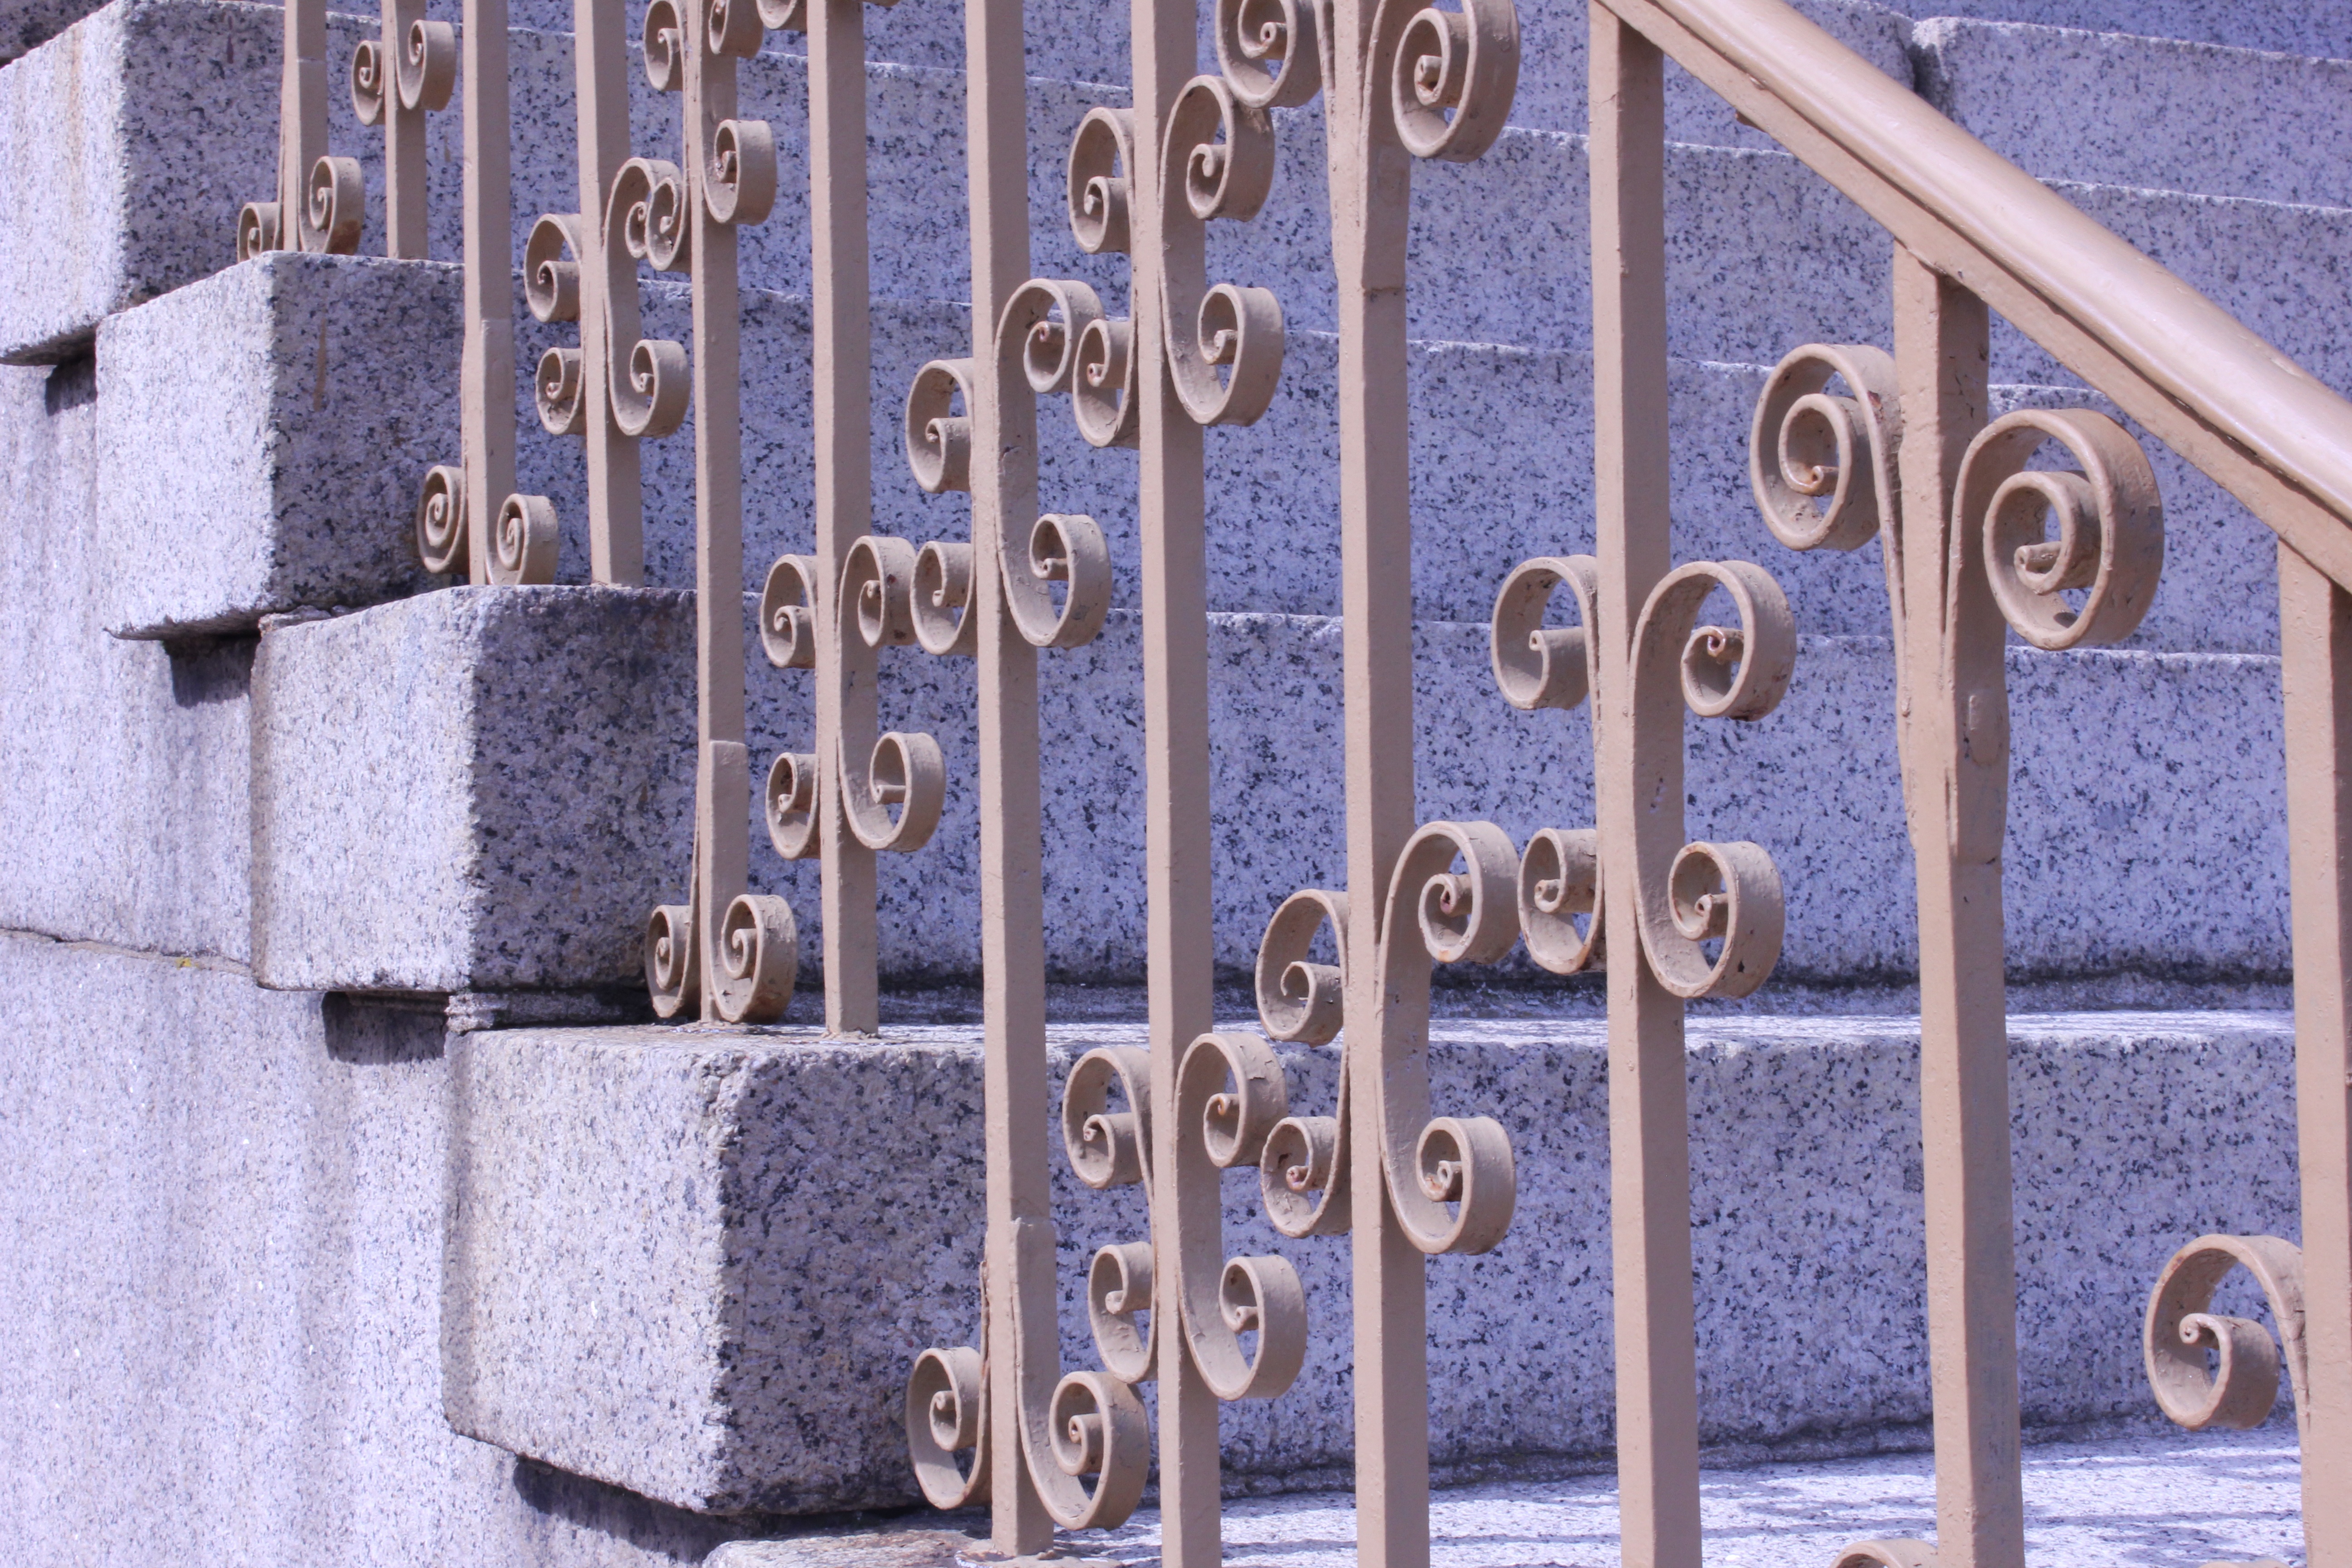
outdoor, wood, window, number, building, wall, stone, pattern, blue, exterior, furniture, material, interior design, art, design, decorative, iron, historical, granite, flooring